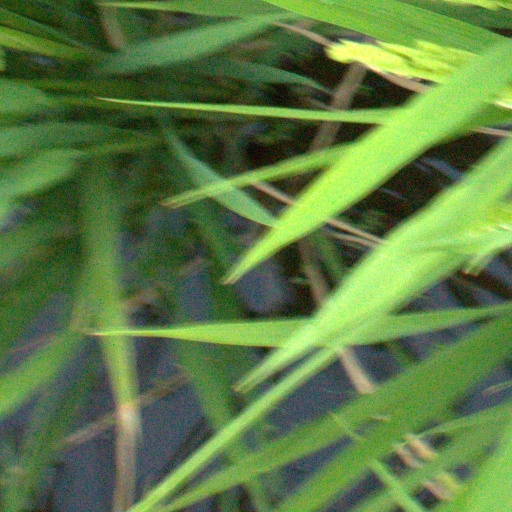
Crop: rice